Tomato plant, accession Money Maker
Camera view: bottom (45 deg); turntable rotation: 210 degrees
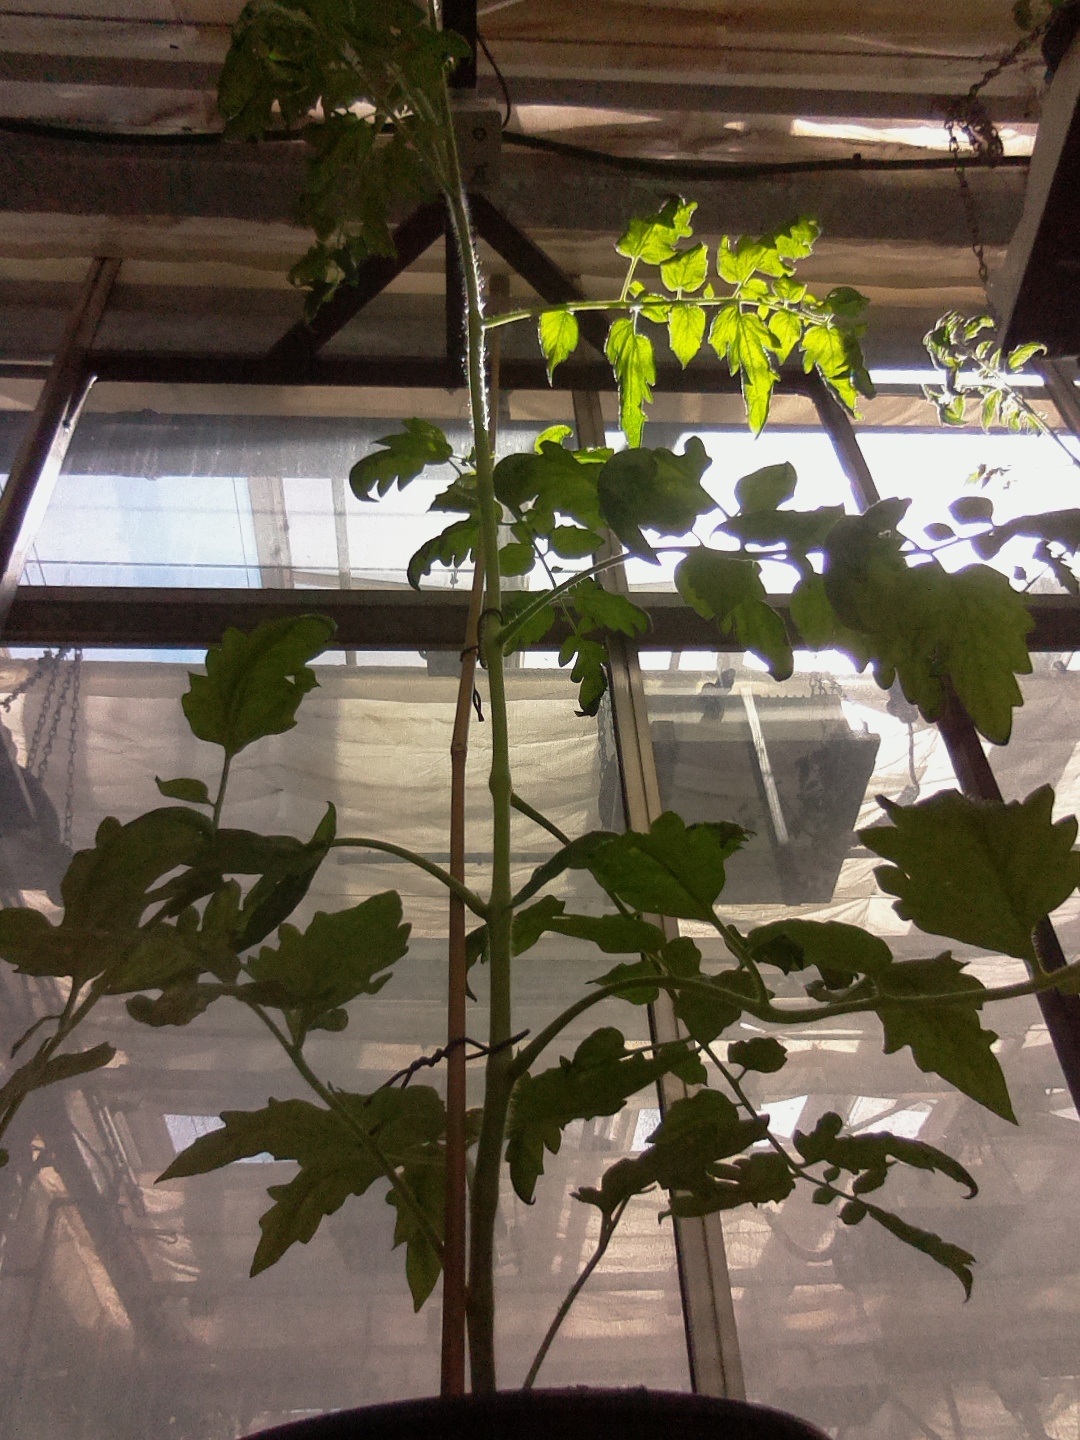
BBCH growth stage 52: 2 inflorescences visible